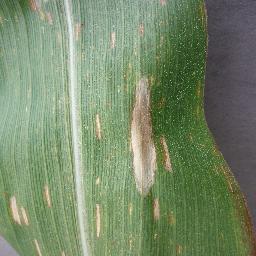
Label: Corn___Northern_Leaf_Blight